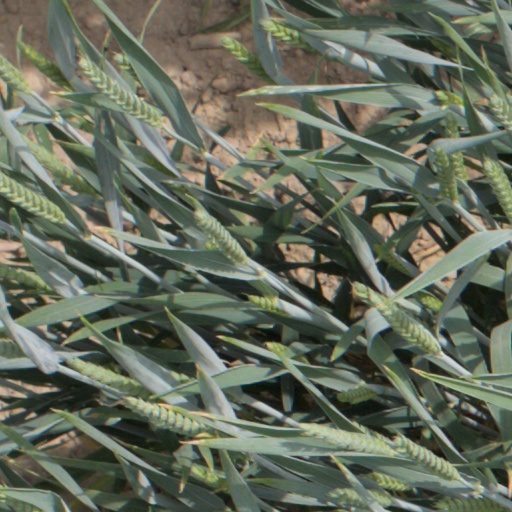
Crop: wheat